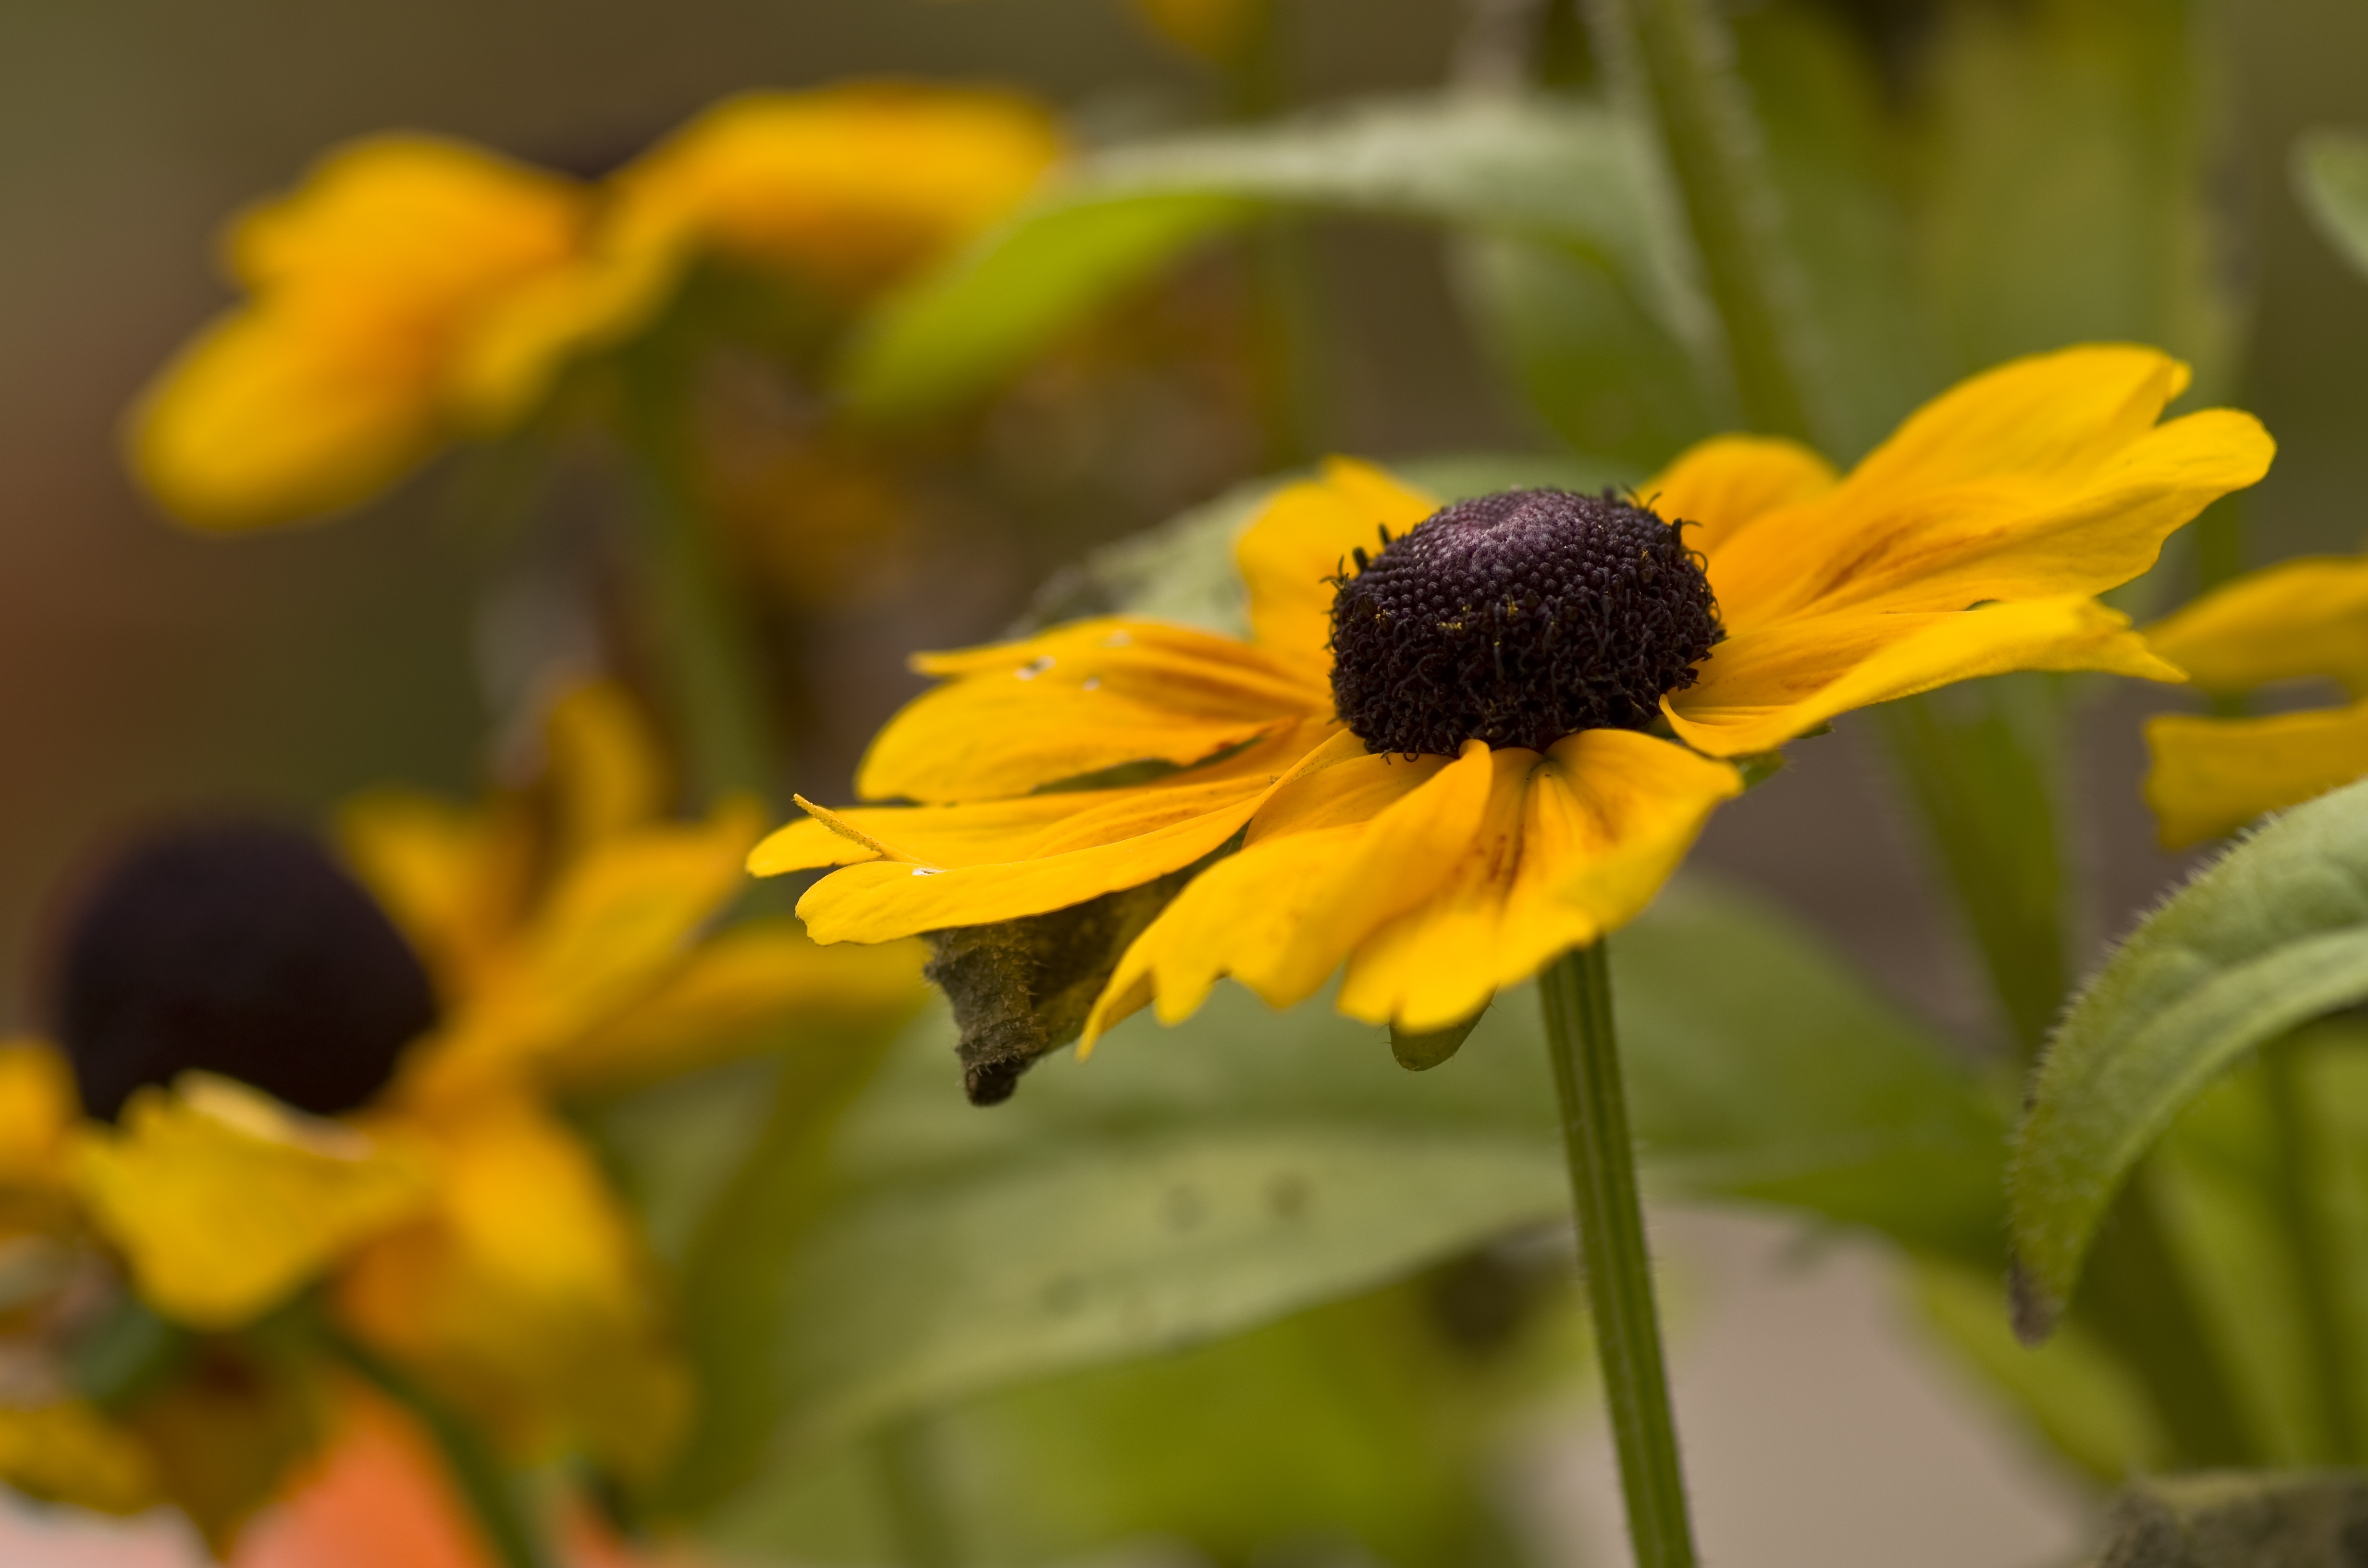
nature, blossom, plant, flower, petal, bloom, insect, autumn, botany, yellow, close, flora, fauna, wildflower, close up, yellow flowers, nectar, macro photography, flowering plant, daisy family, plant stem, land plant